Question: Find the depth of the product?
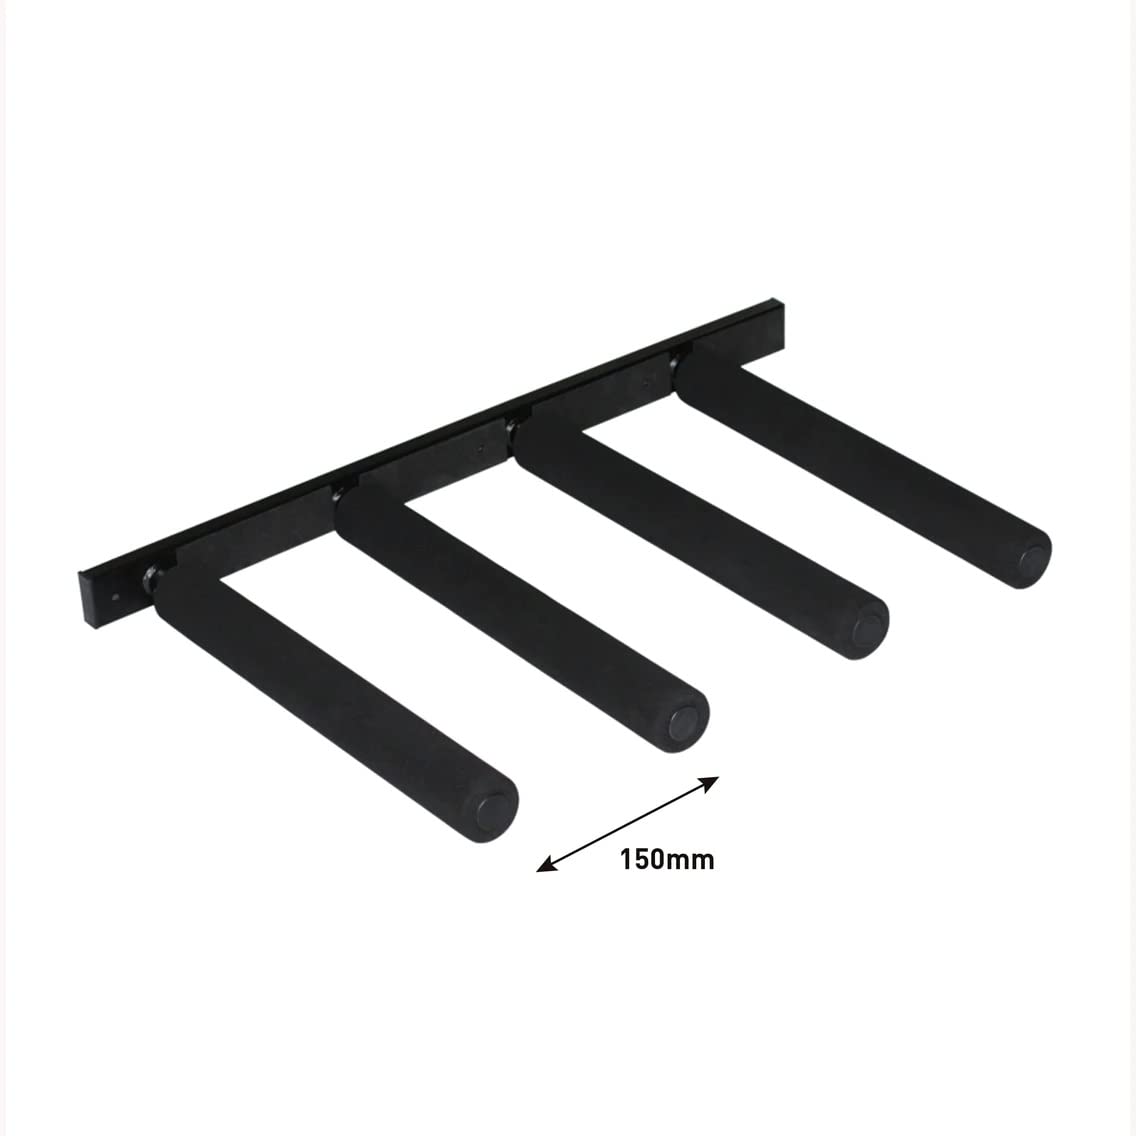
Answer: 150.0 millimetre